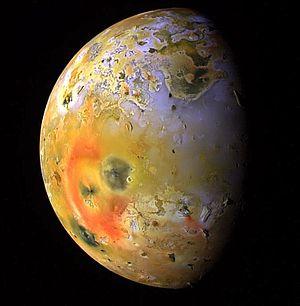
Io est un des satellites naturels de Jupiter et plus spécifiquement l'une des quatre lunes galiléennes, la plus proche de la planète. Io fait le tour de Jupiter en à peu près 40 heures. Io est le quatrième plus grand satellite du Système solaire. Observée en 1610 par Galilée, elle porte le nom d'Io, conquête amoureuse de Zeus persécutée par l'épouse de ce dernier, Héra — dont elle avait été prêtresse. Son nom lui fut donné par l'astronome allemand Simon Marius qui affirmait l'avoir découverte avant Galilée.